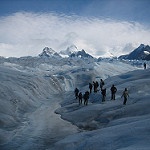
Scene: Outdoor